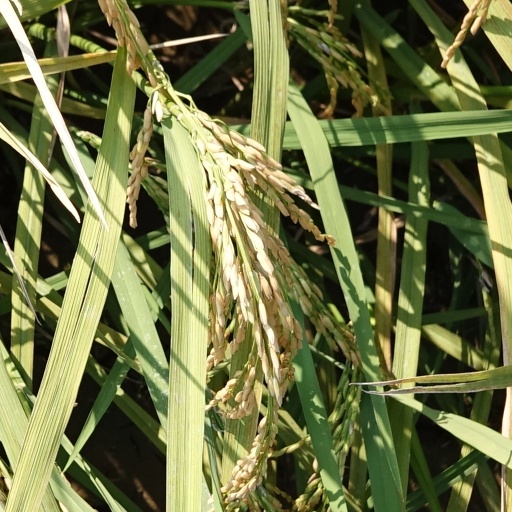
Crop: rice